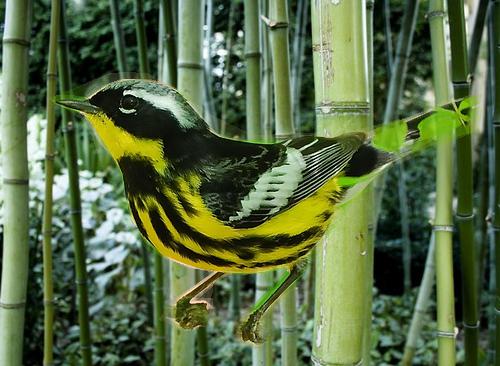
Bird species: Magnolia_Warbler
Bird type: landbird
Background: land